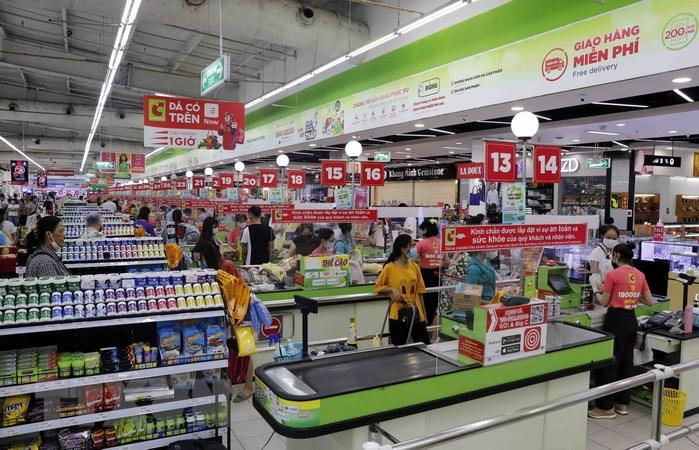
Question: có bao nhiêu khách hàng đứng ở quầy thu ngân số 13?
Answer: có ba khách hàng đứng ở quầy thu ngân số 13